Castello Cavalcanti

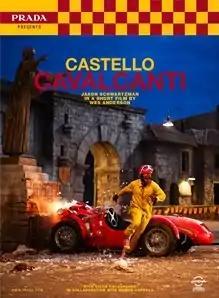

Castello Cavalcanti is a 2013 short film written and directed by Wes Anderson, starring Jason Schwartzman as an unsuccessful race car driver who crashes his car in an Italian village. The 8-minute film was filmed at Cinecittà in Rome, Italy and financed by Prada. It debuted at the Rome Film Festival and was released online on November 13, 2013. It quickly became popular and received critical acclaim.